Alexander Erskine of Gogar

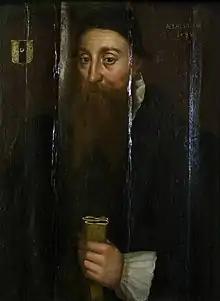
Portrait of Alexander Erskine of Gogar.

Alexander Erskine of Gogar (died 1592) was a Scottish landowner and keeper of James VI of Scotland at Stirling Castle.